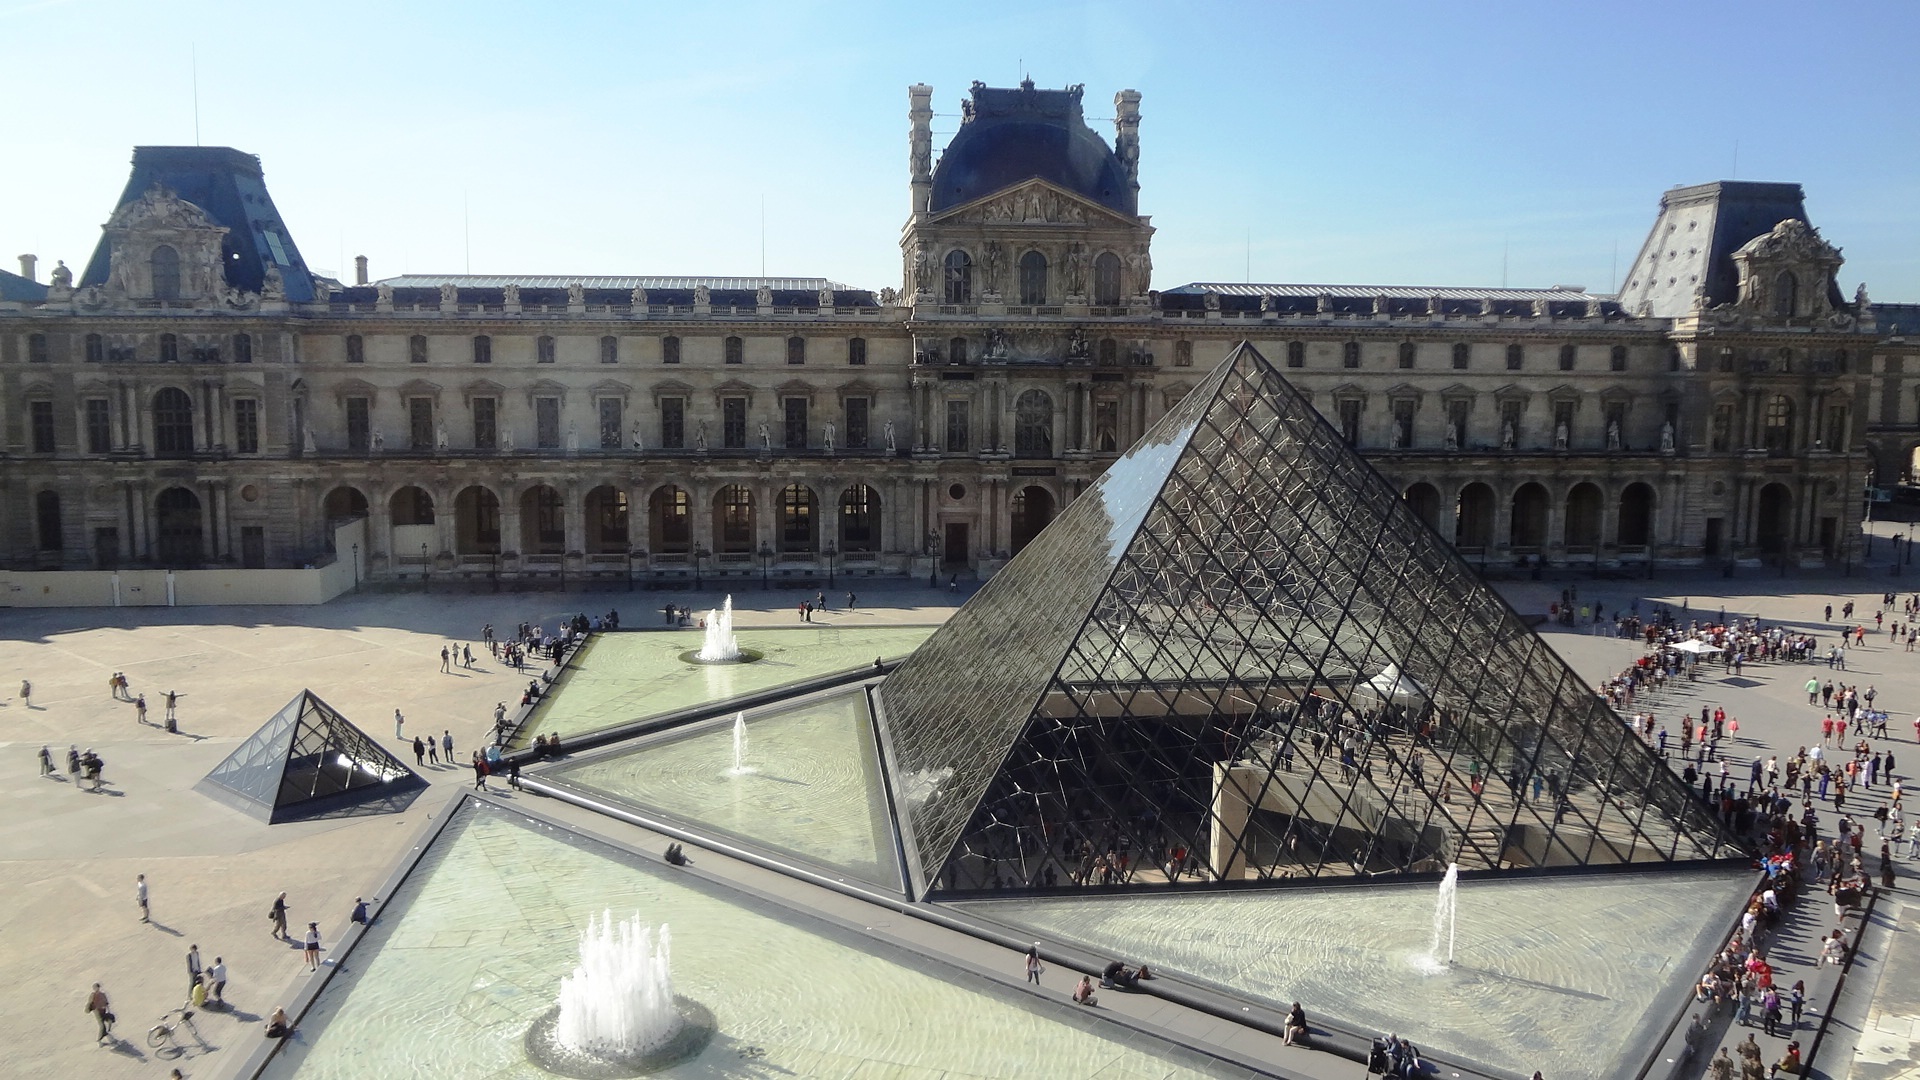
glass, palace, paris, monument, louvre, museum, pyramid, landmark, tourism, town square, ancient history